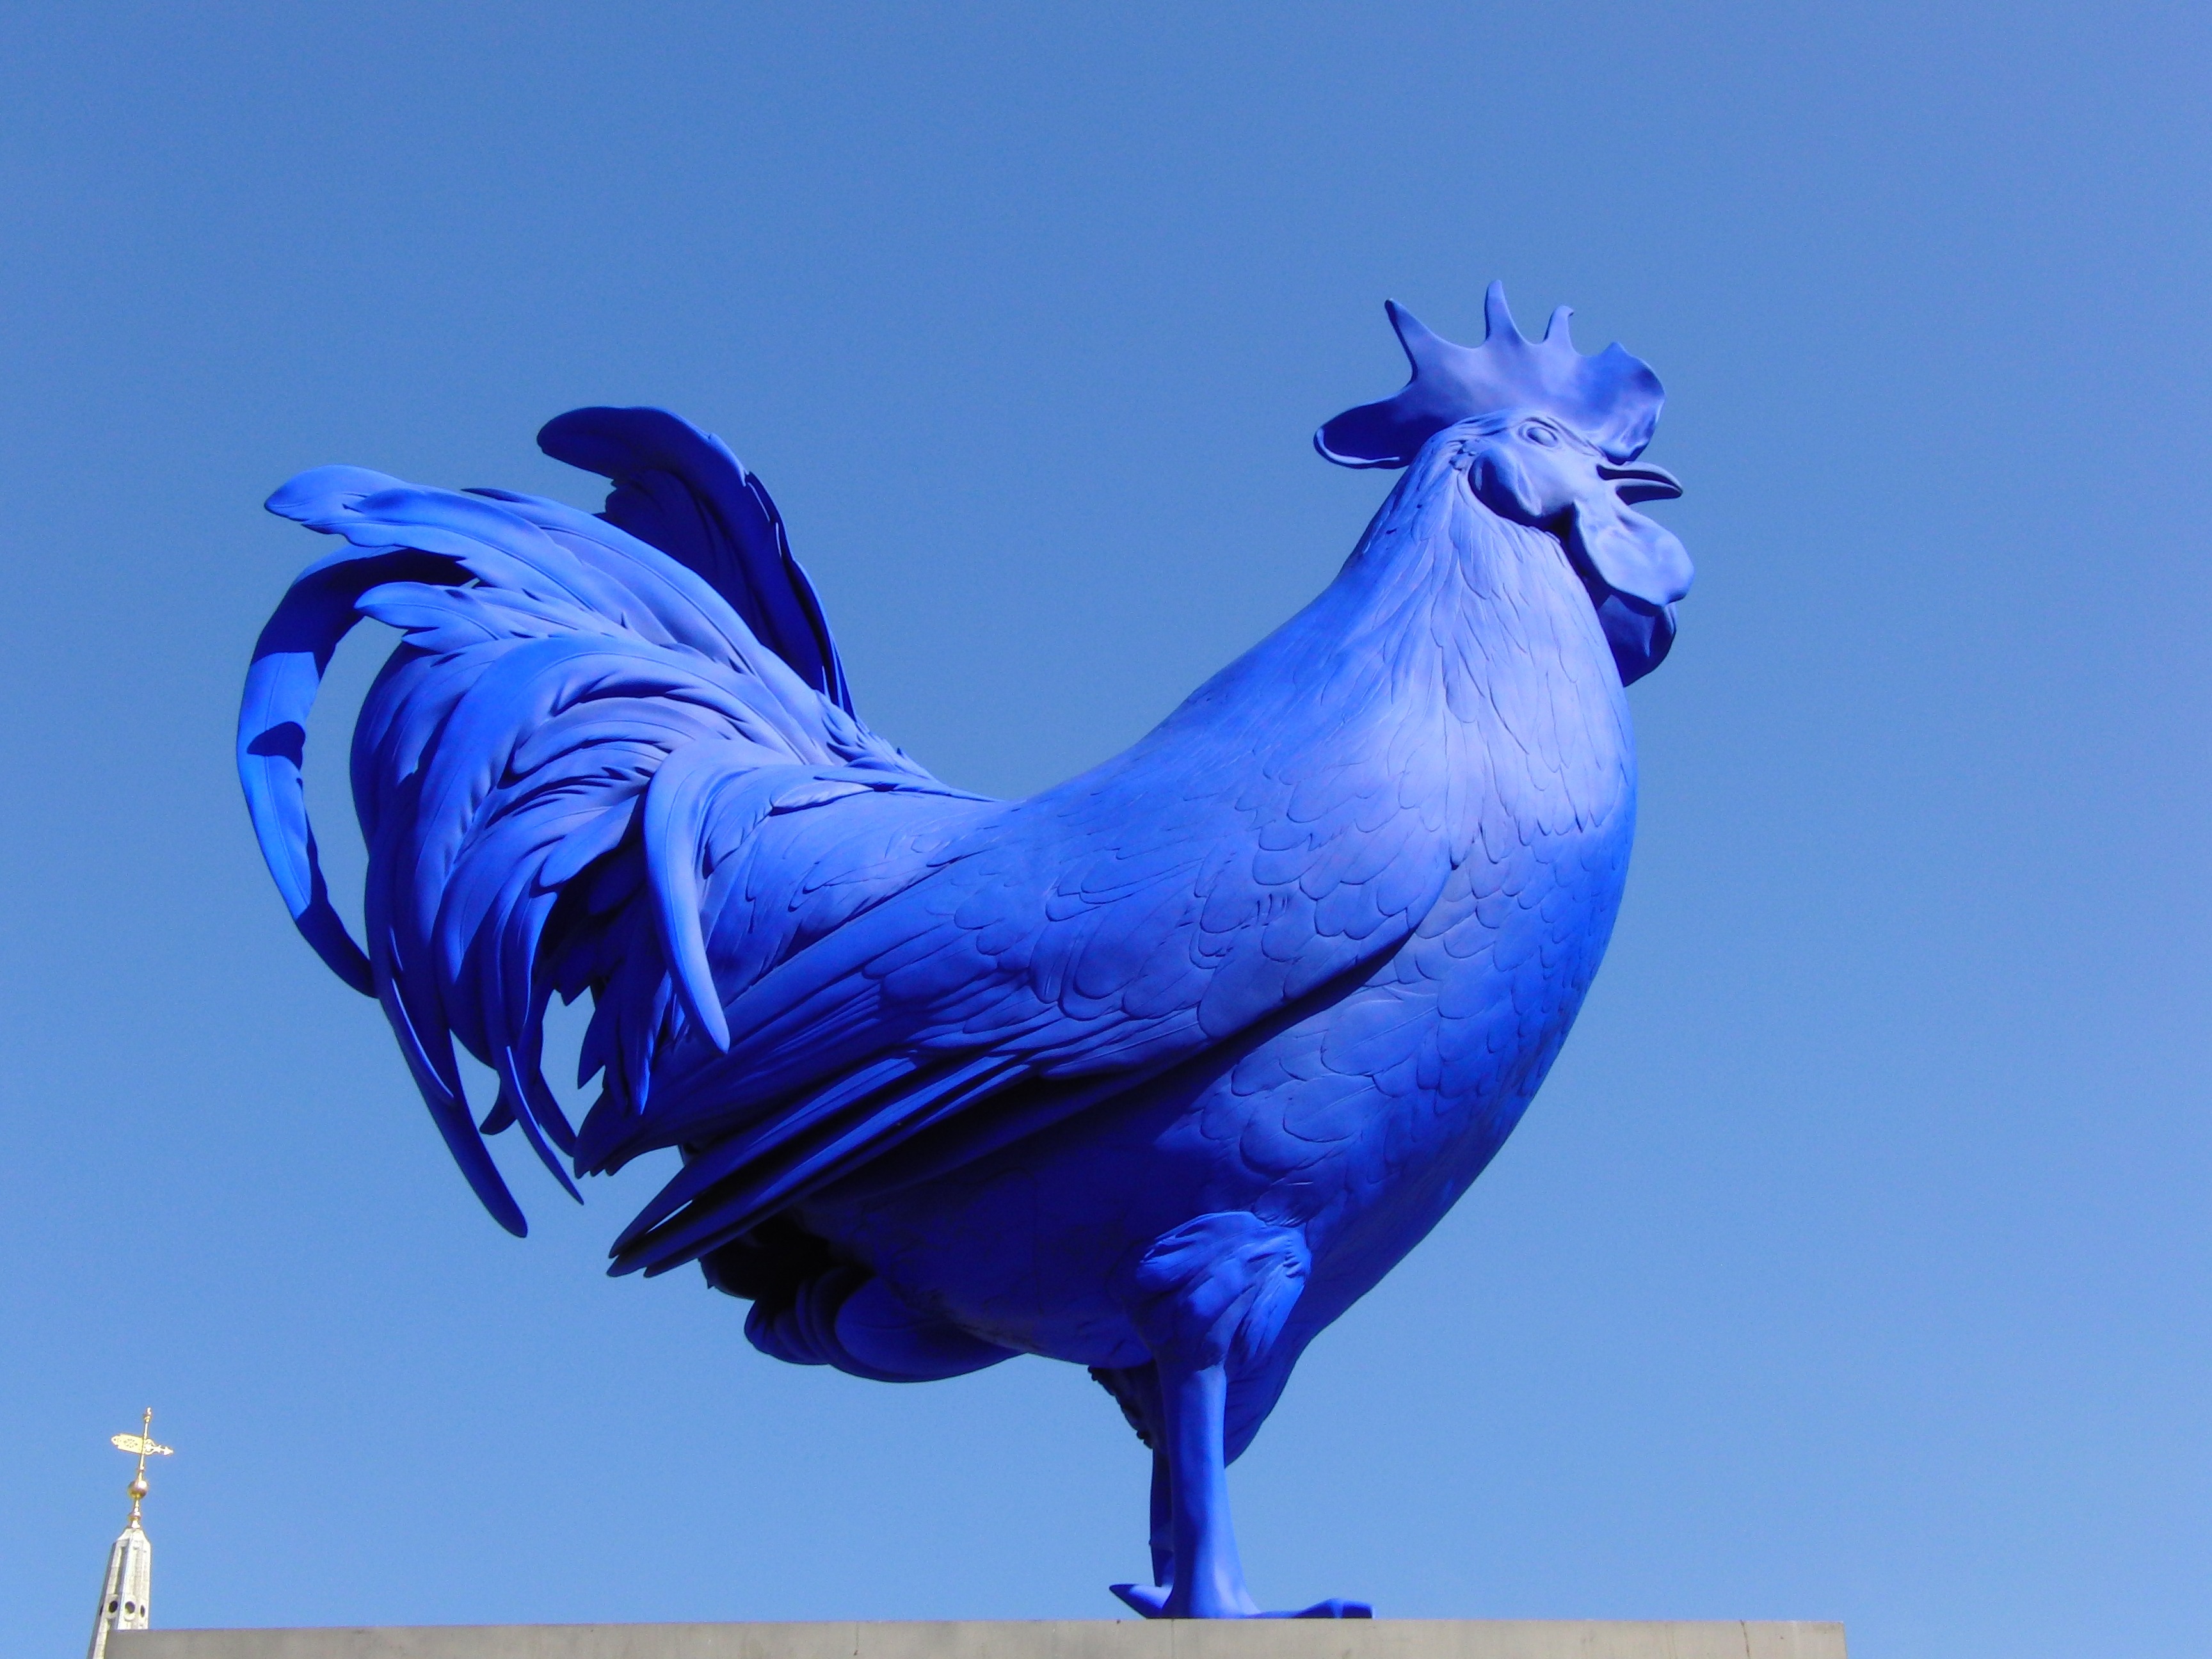
bird, wing, architecture, sky, blue, england, sunny, london, art, figure, vertebrate, british, beautiful, hahn, pigeons and doves, blue rooster